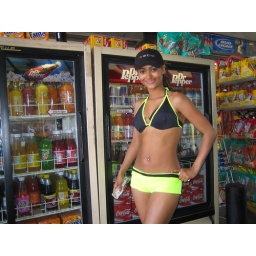
Bikini girl selling beer at a beer barn in Dallas, Texas.